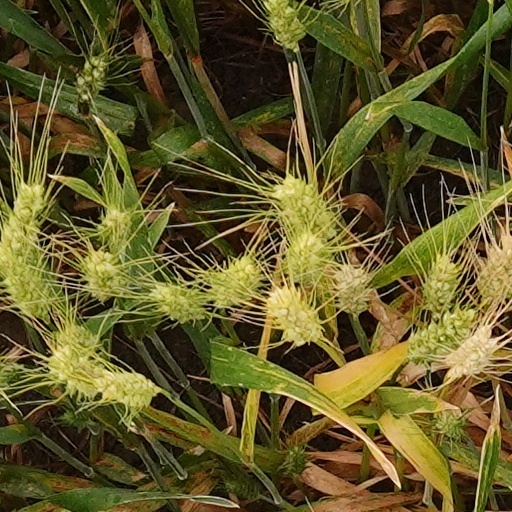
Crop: wheat